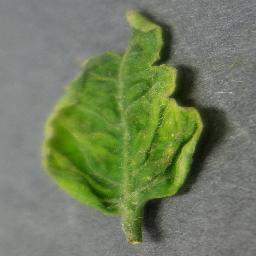
Label: Tomato___Tomato_Yellow_Leaf_Curl_Virus